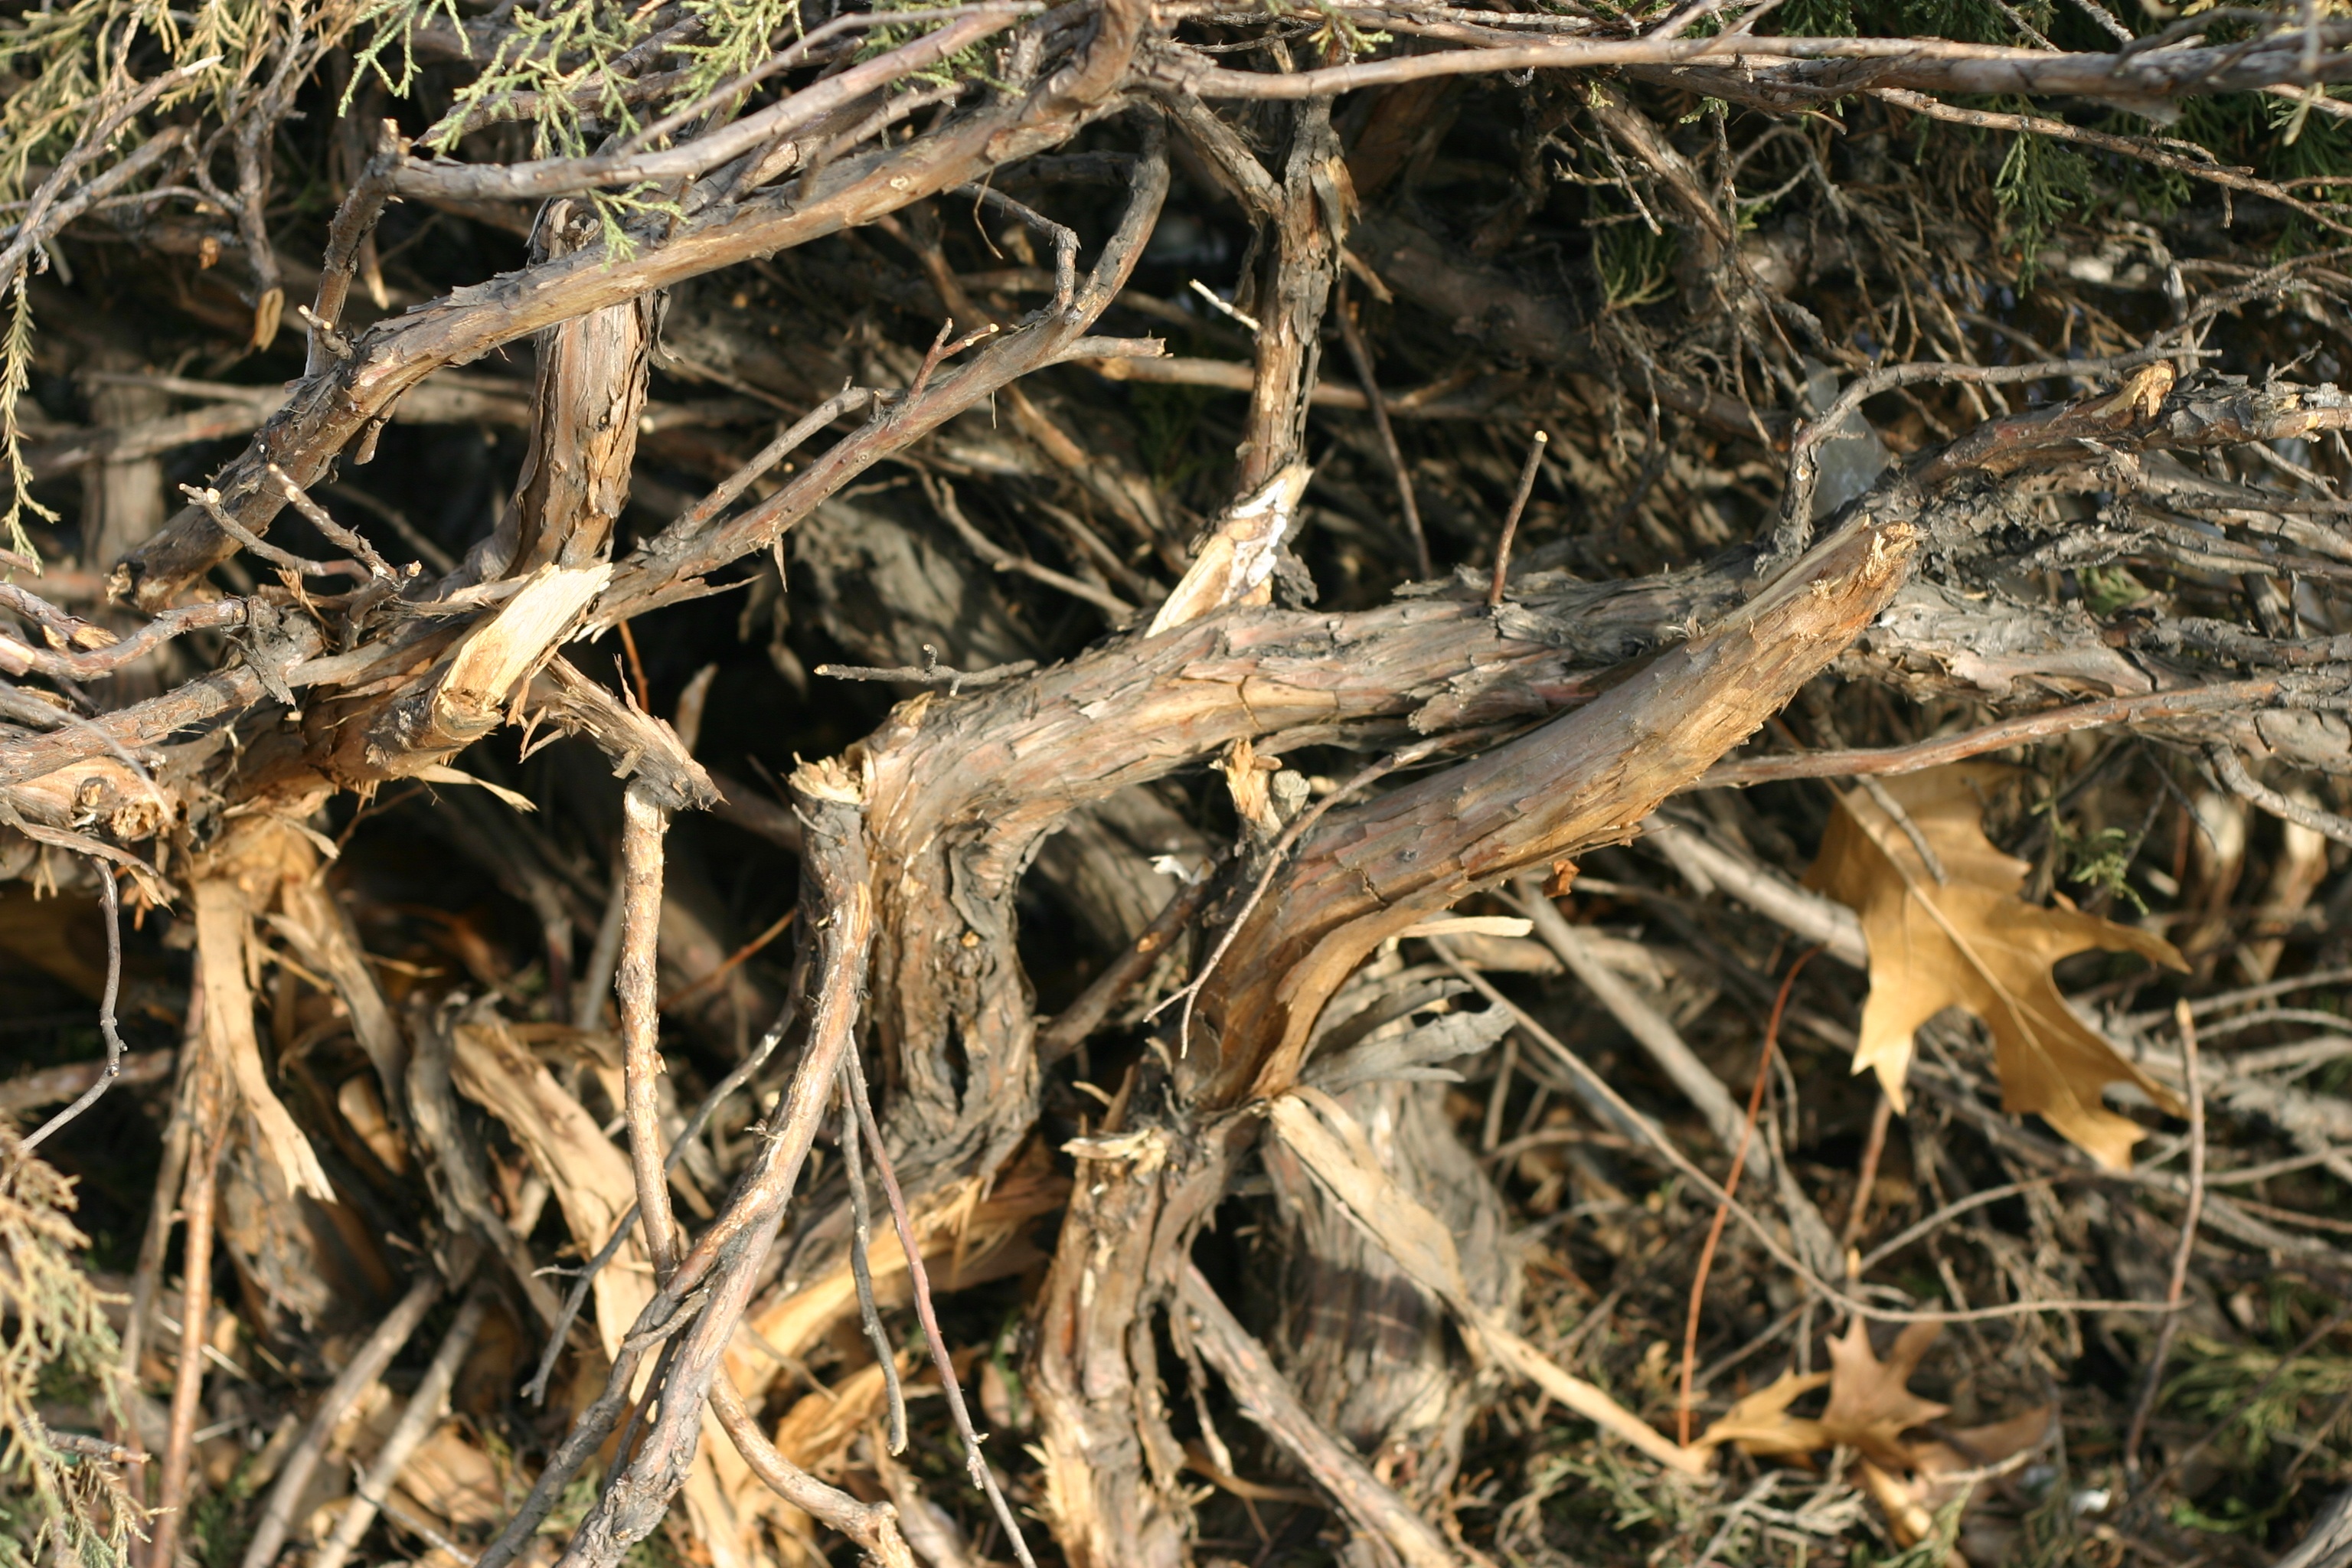
tree, grass, branch, winter, plant, wildlife, bush, broken, root, grass family, woody plant, land plant